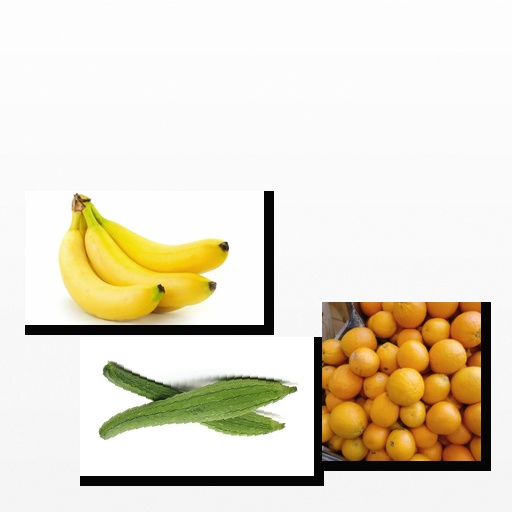
Food items: banana, orange, ridge_gourd